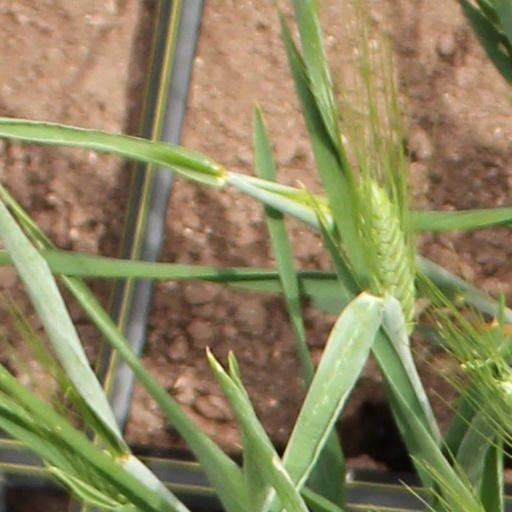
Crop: wheat